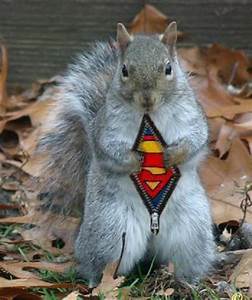
Label: scoiattolo